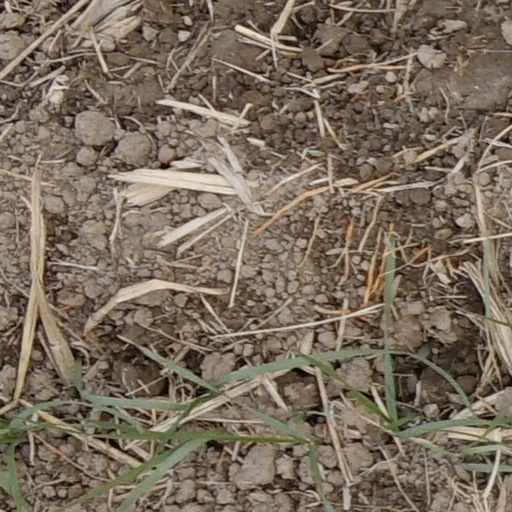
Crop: wheat